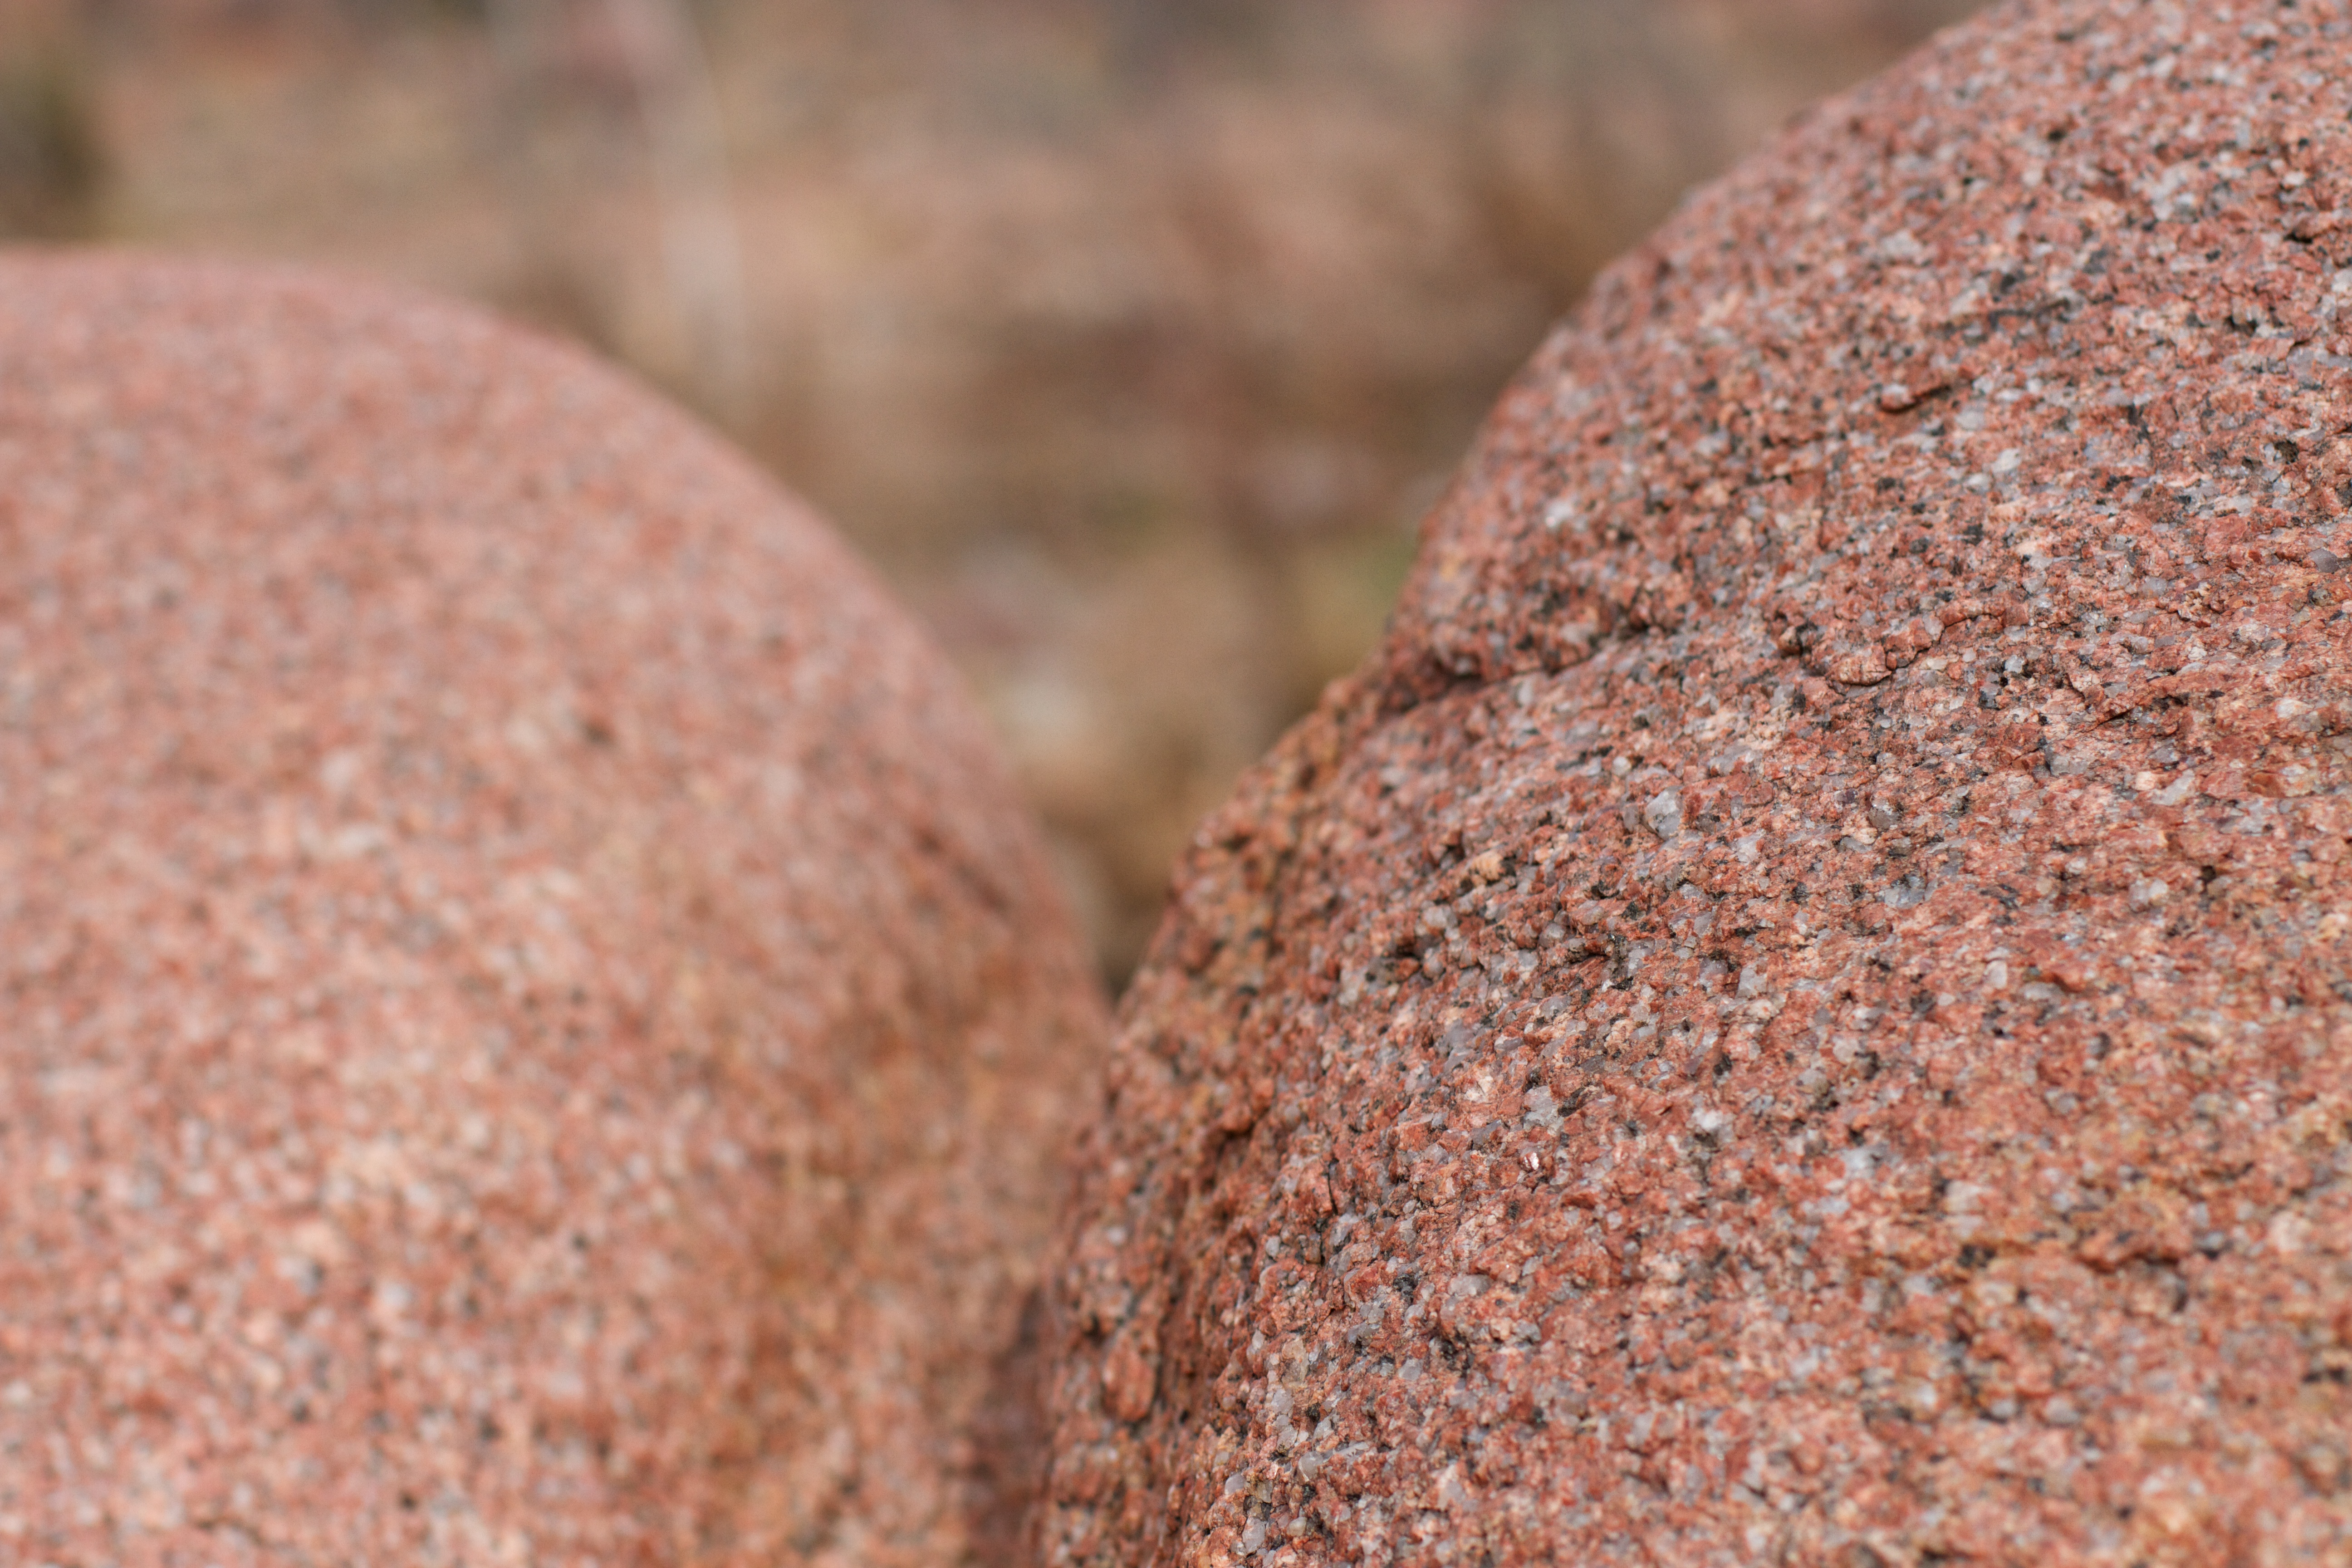
sand, rock, food, soil, material, close up, grass family